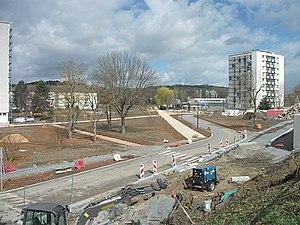
Dans le quartier de Presles (Cusset, Allier, Auvergne-Rhône-Alpes, France), l'allée Mesdames récemment reconfigurée (programme de renouvellement urbain). [17865]
Cusset est une commune française, située sur les contreforts de la Montagne bourbonnaise, dans le département de l'Allier, en région Auvergne-Rhône-Alpes.